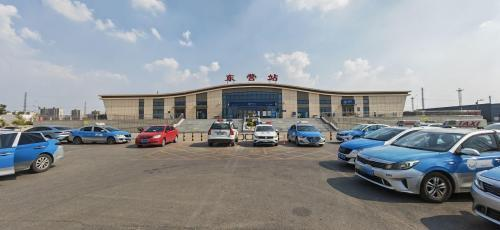
地标名称：东营站
所在城市：东营市·东营区